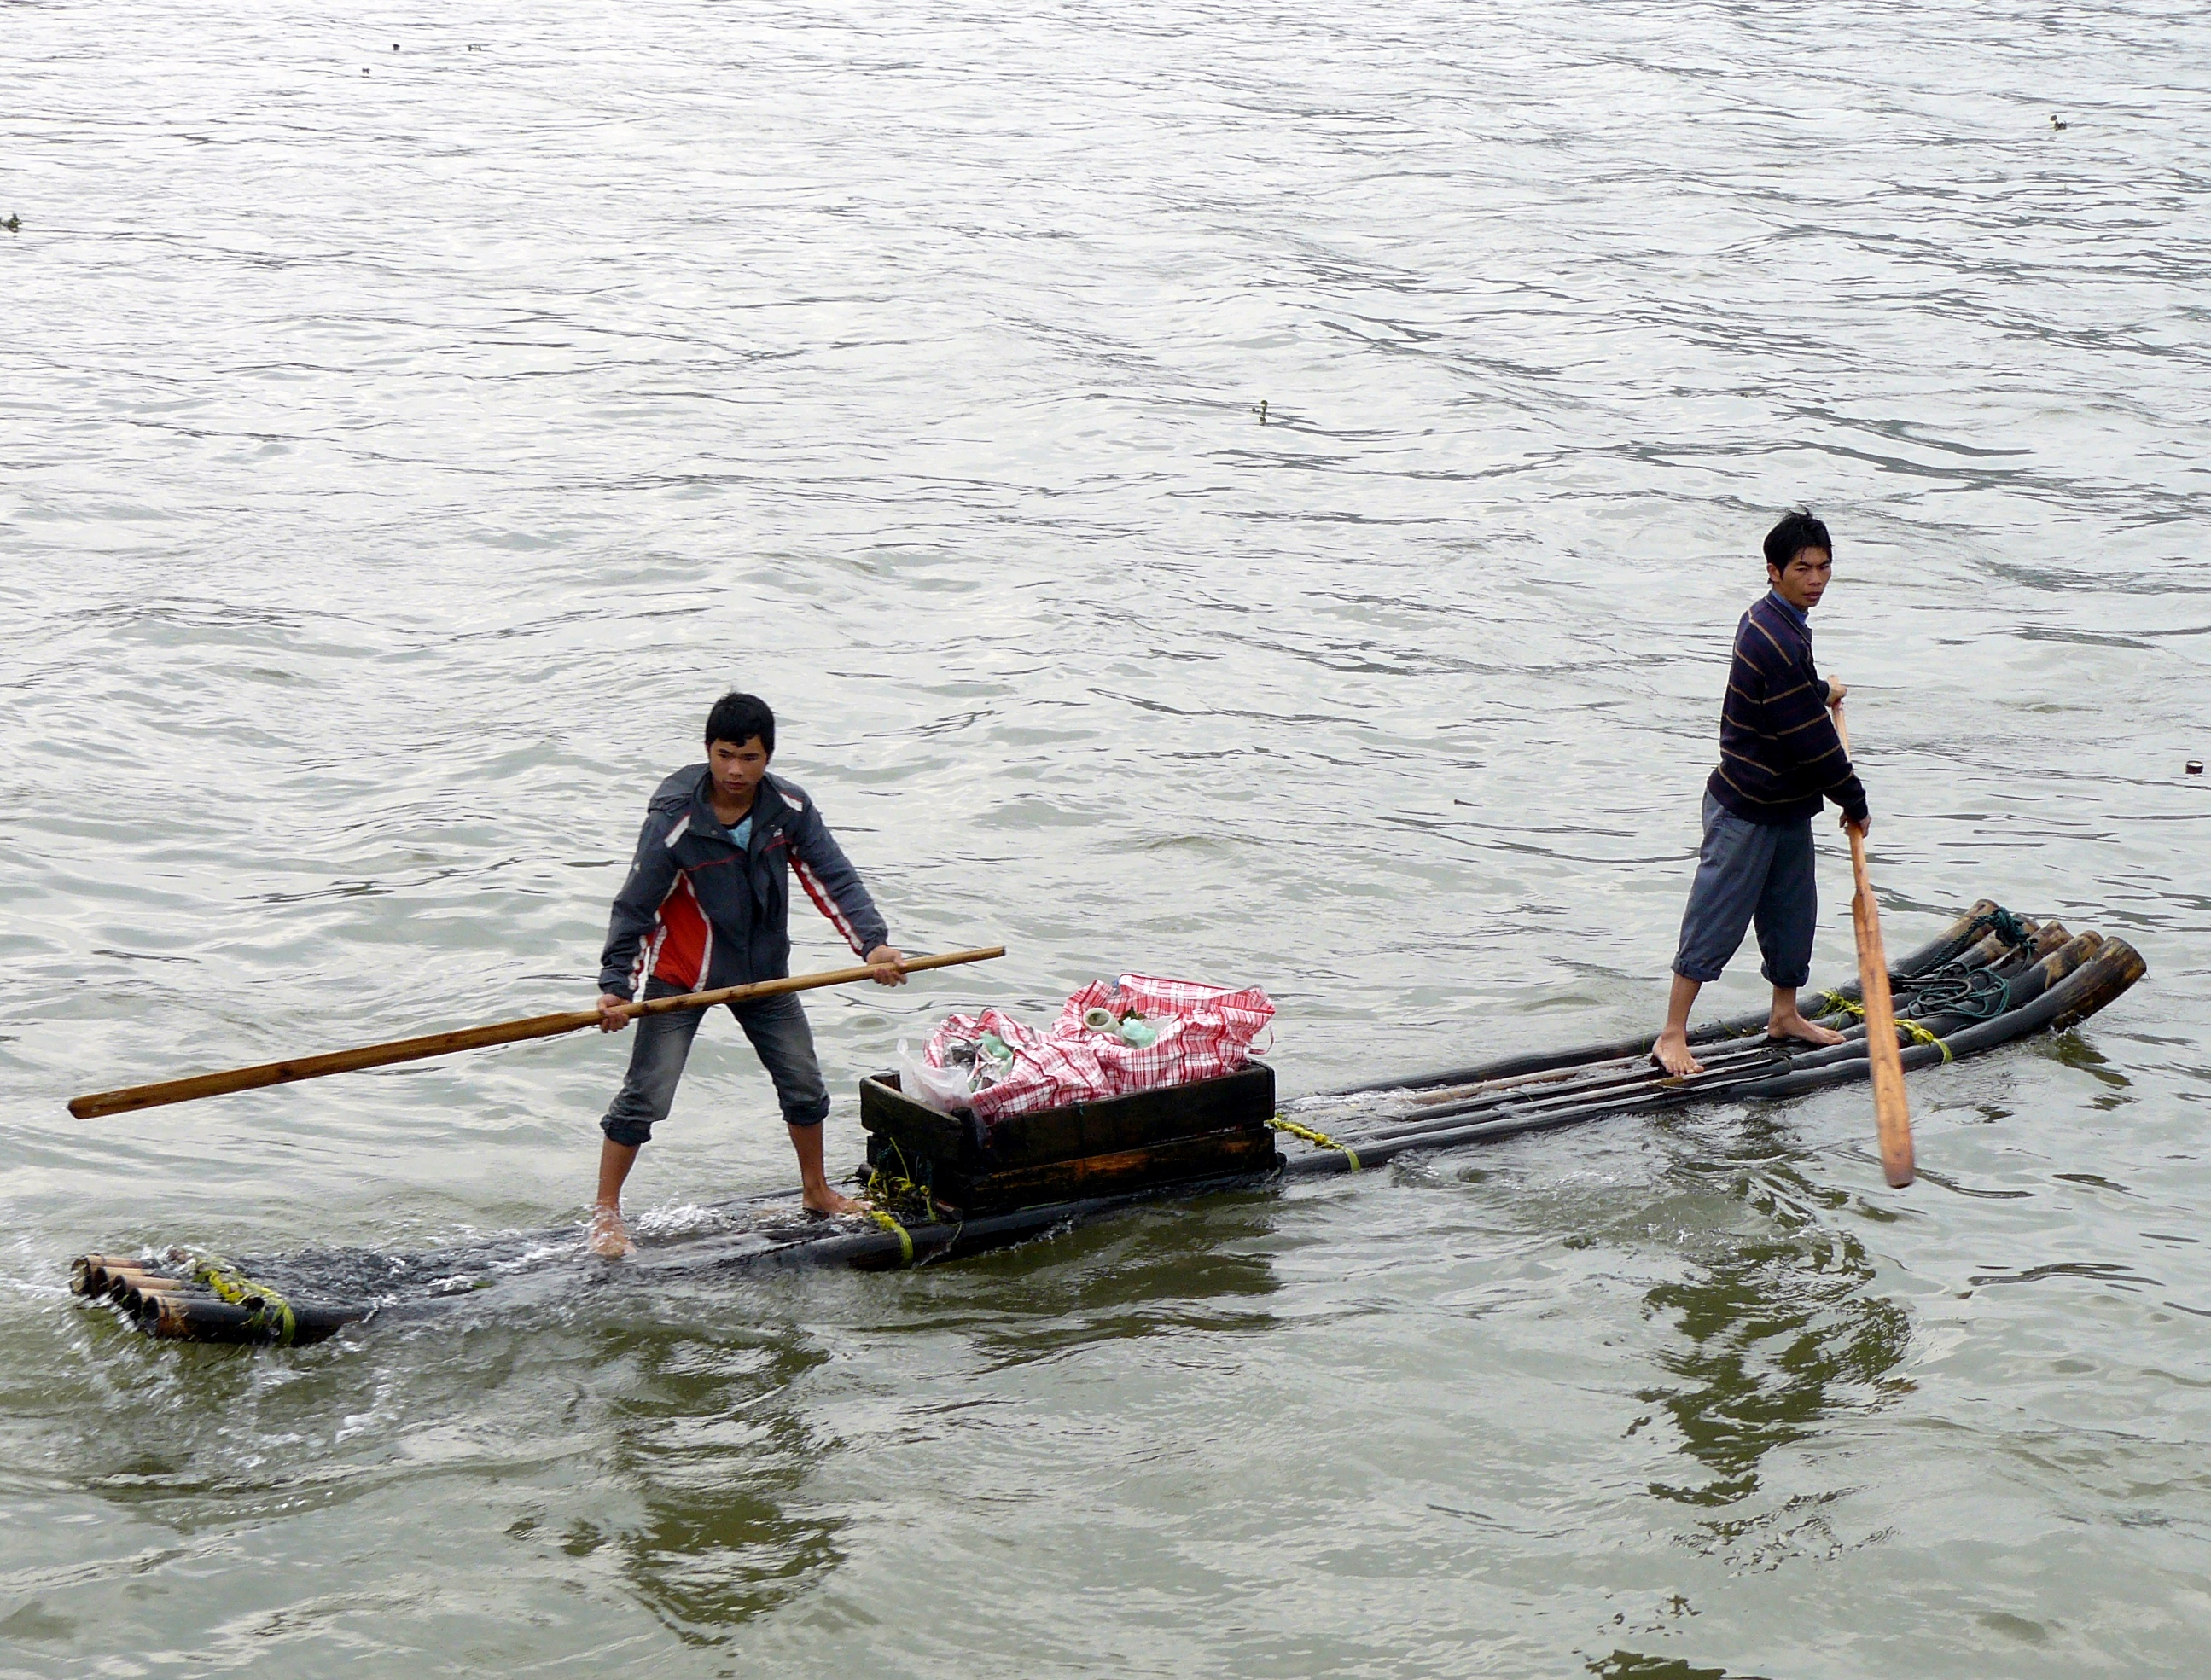
fishermen, china, water transportation, water, boats and boating equipment and supplies, oar, paddle, waterway, watercraft rowing, vehicle, recreation, rowing, transport, river, boat, boating, watercraft, leisure, surface water sports, tourism, sports equipment, water sport, vacation, wave